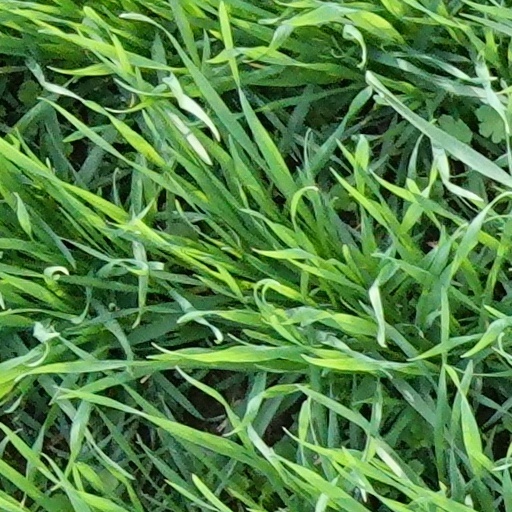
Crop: wheat